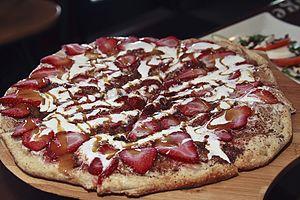
La pizza est une recette de cuisine traditionnelle de la cuisine italienne, originaire de Naples en Italie à base de galette de pâte à pain, garnie de divers mélanges d’ingrédients et cuite au four. Plat emblématique de la culture italienne, et de la restauration rapide dans le monde entier, elle est déclinée sous de multiples variantes. « L'art de fabriquer des pizzas napolitaines artisanales traditionnelles par les pizzaïolos napolitains » est inscrit au Patrimoine mondial de l'UNESCO depuis 2017.